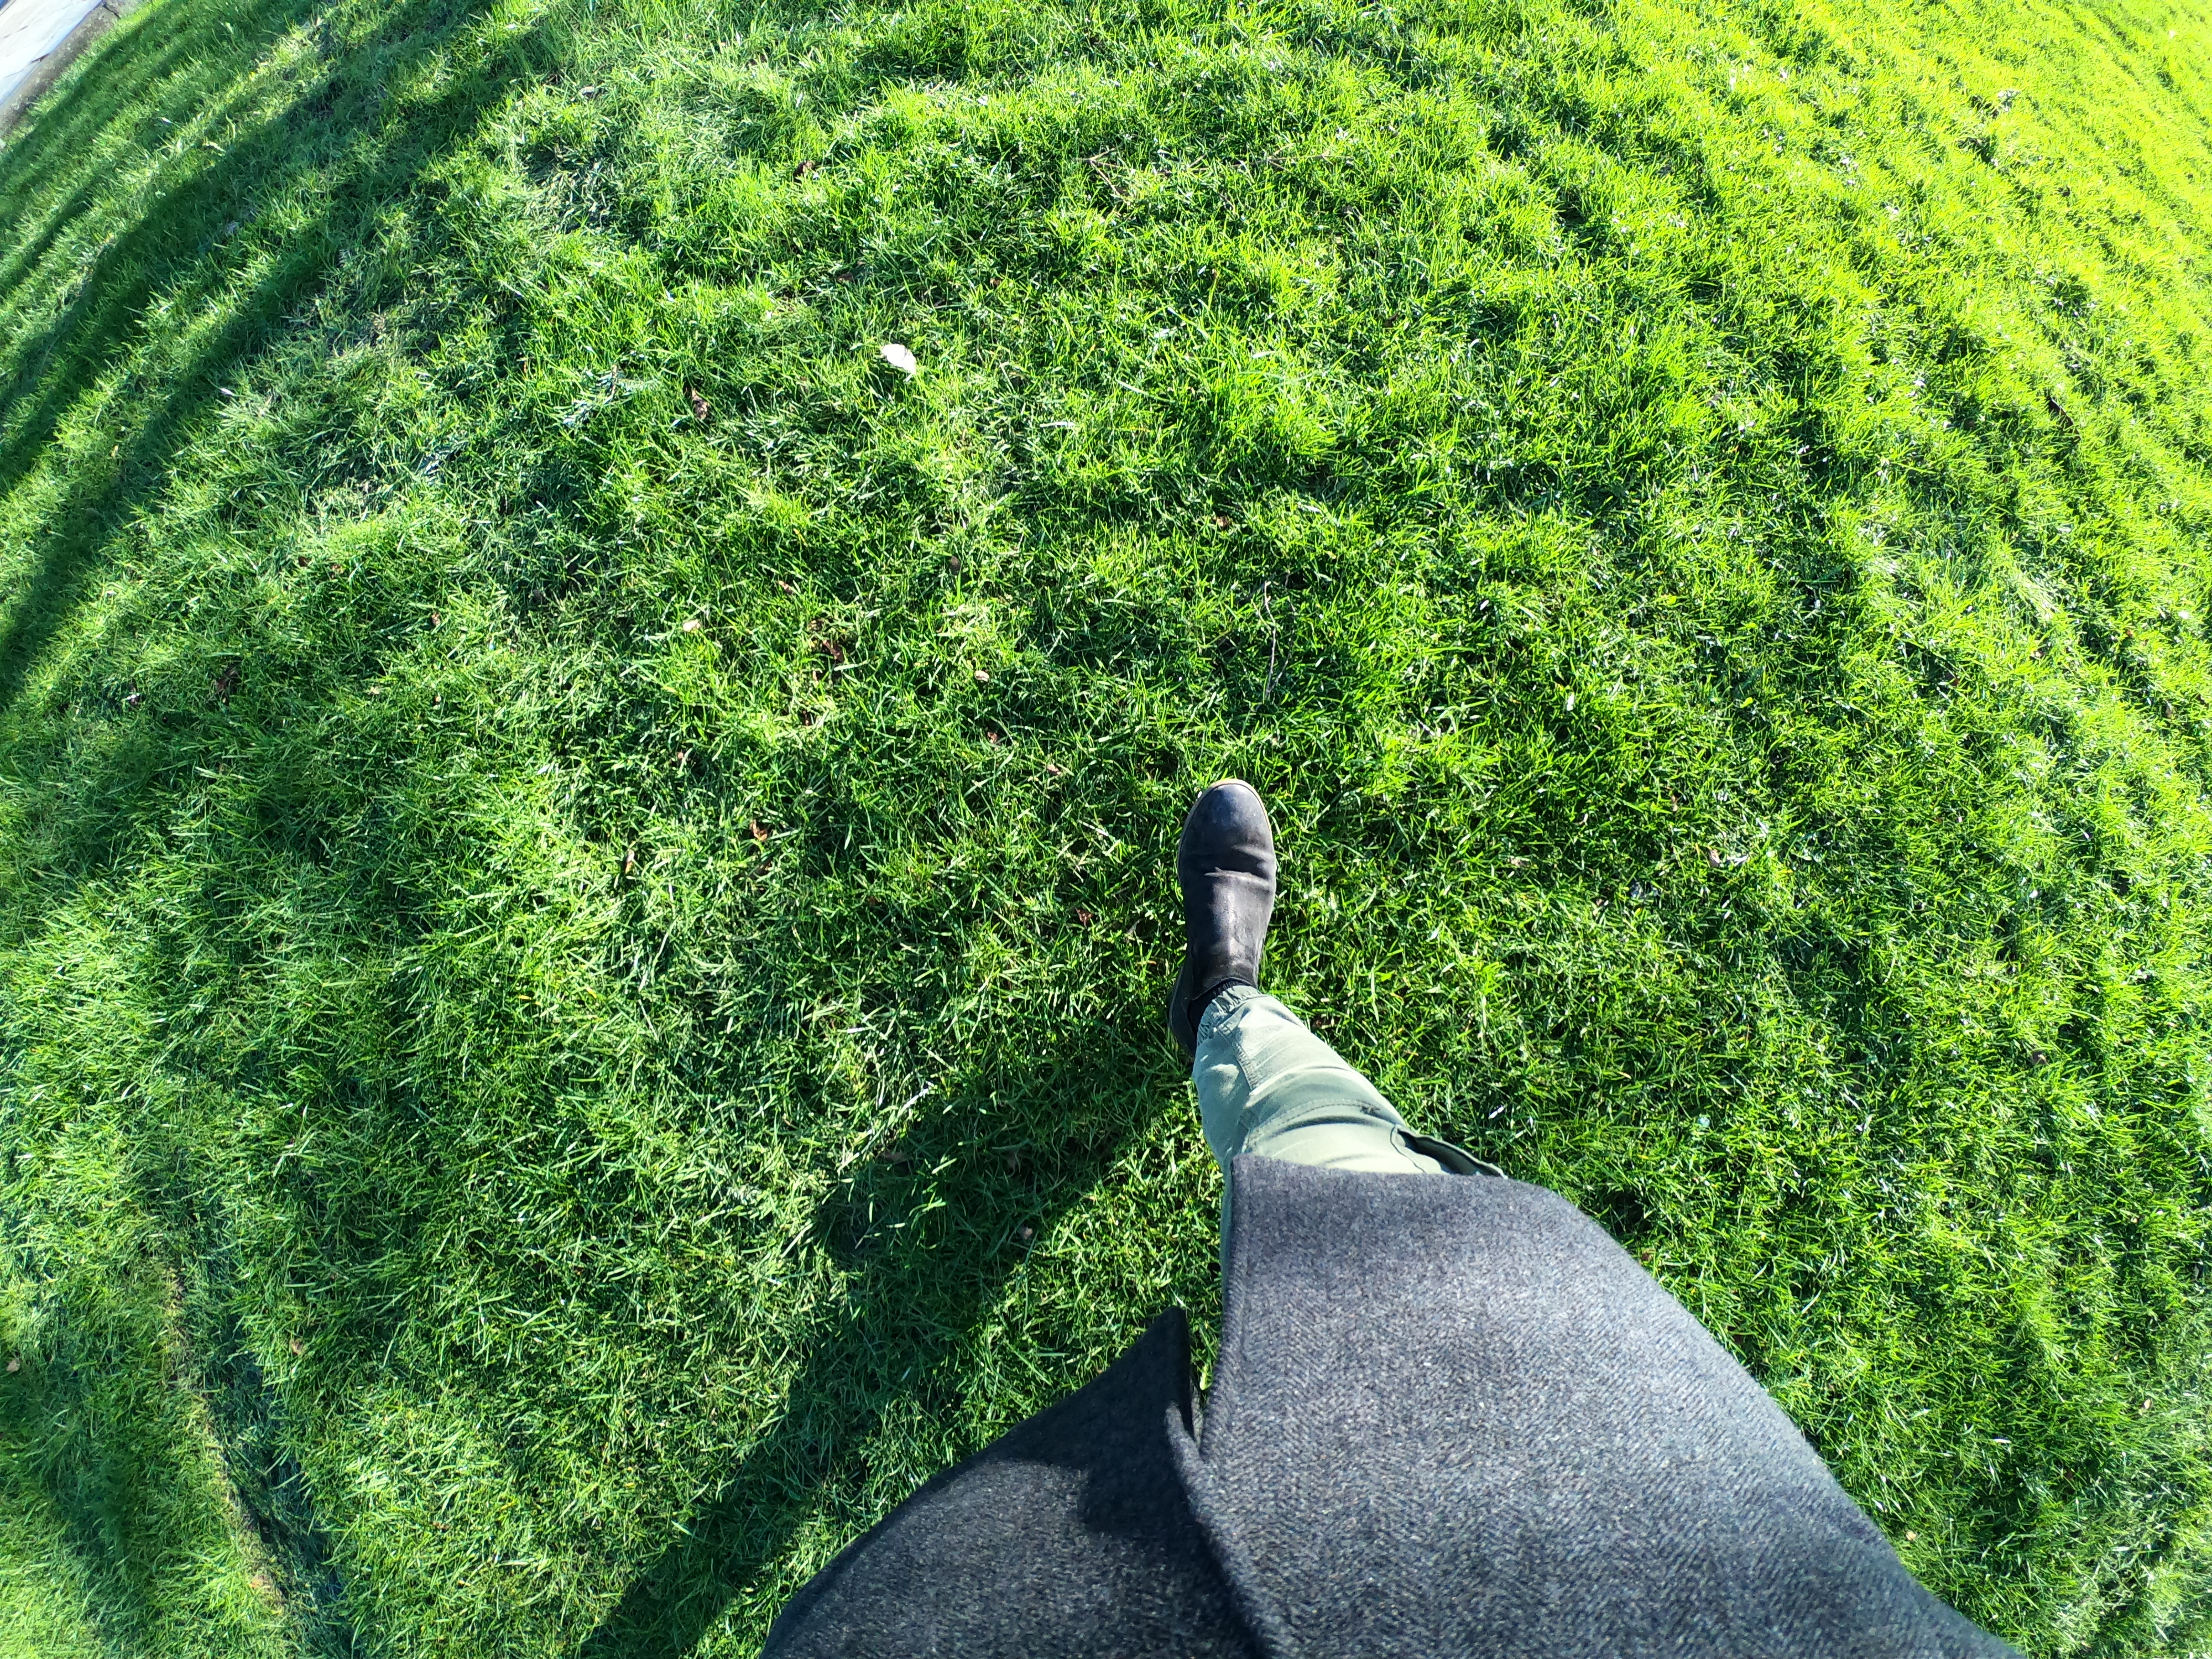
gopro, grass, shoe, topview, green, leaf, tree, plant, botany, shrub, photography, lawn, moss